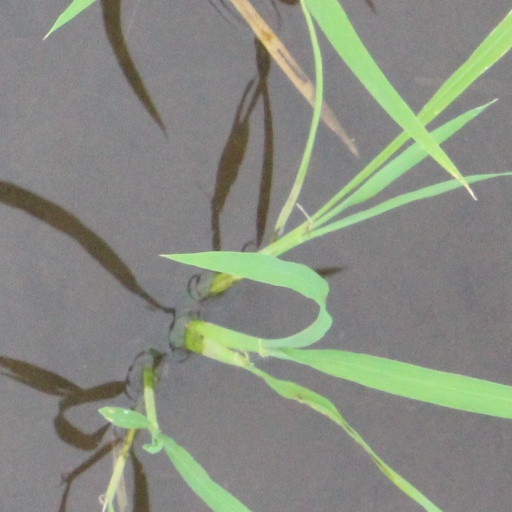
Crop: rice